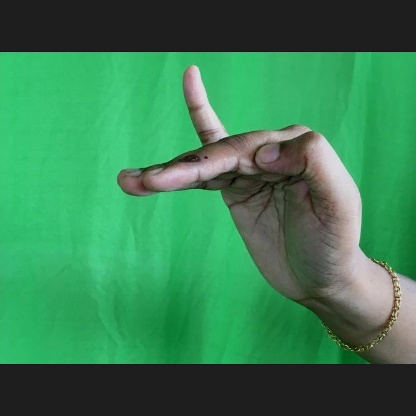
Mudra: Hamsapaksha